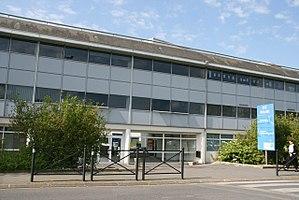
Français